Mail

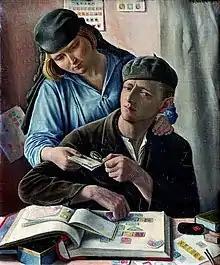
"Le Philateliste" by François Barraud (1929)

The ordinary mail service was improved in the 20th century with the use of planes for a quicker delivery. The world's first scheduled airmail post service took place in the United Kingdom between the London suburbs of Hendon and Windsor, Berkshire, on 9 September 1911. Some methods of airmail proved ineffective, however, including the United States Postal Service's experiment with rocket mail.